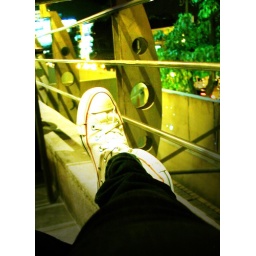
walking in my shoes